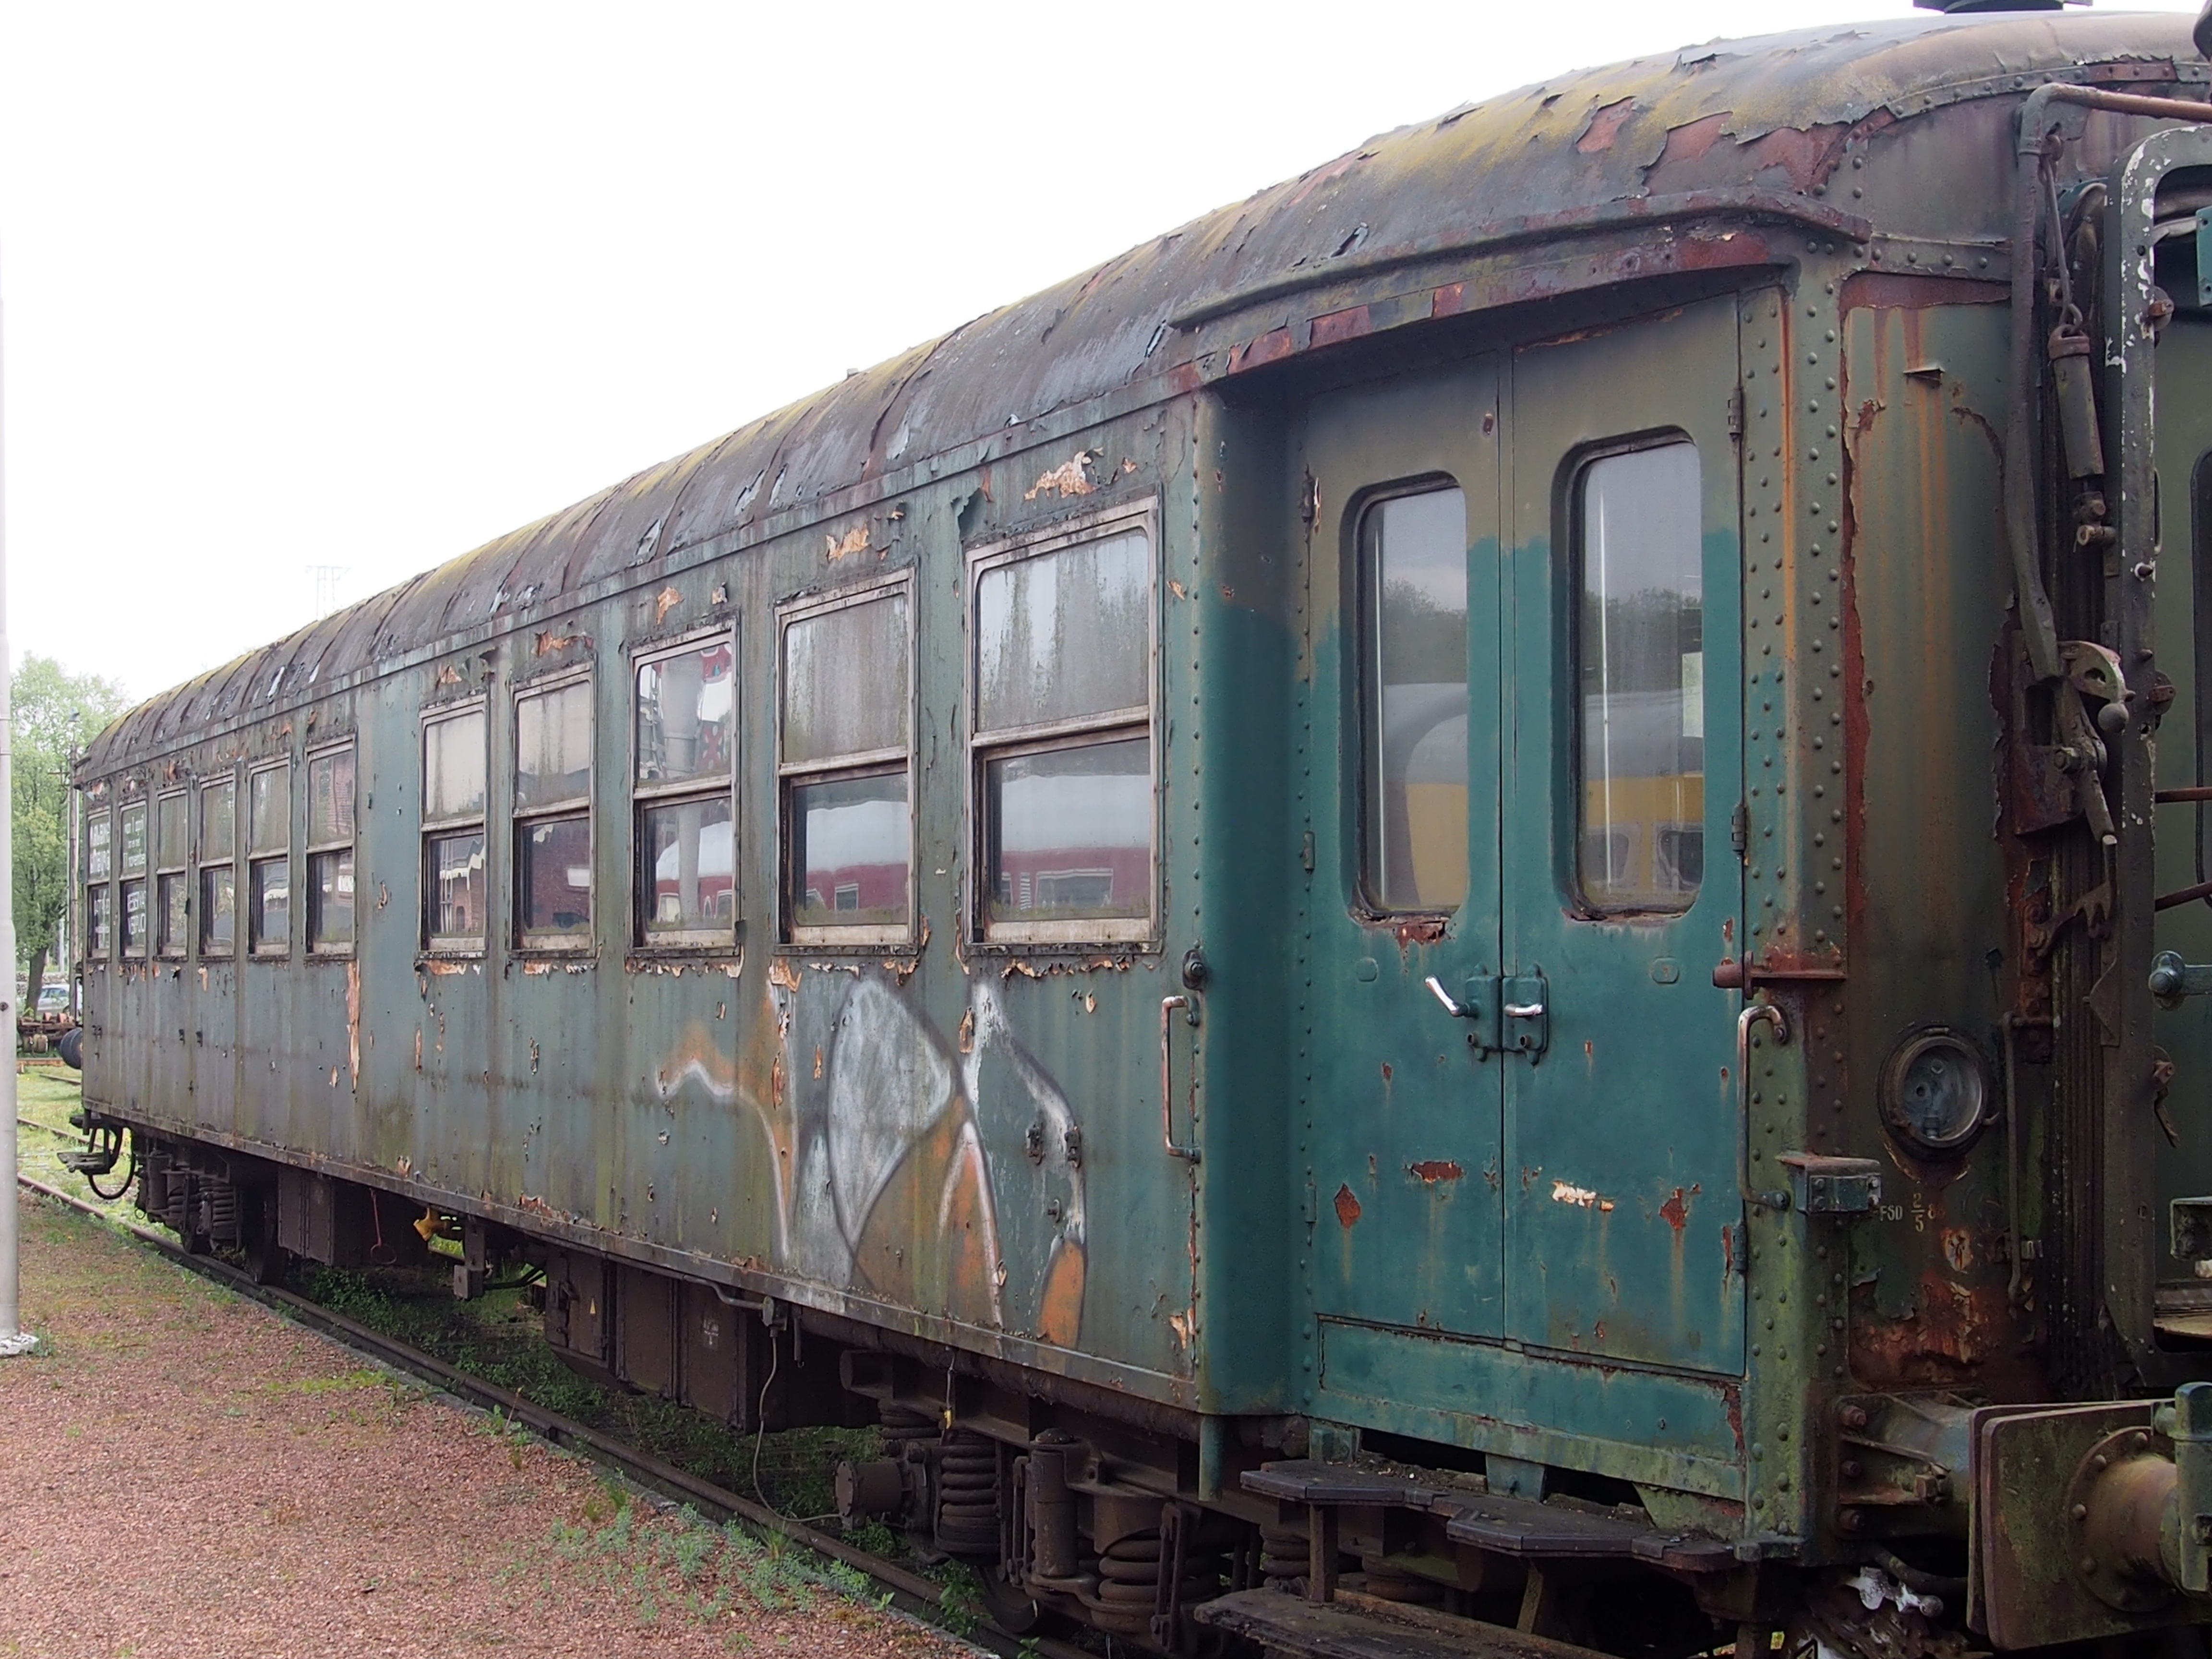
vehicle, transport, land vehicle, railroad car, train, locomotive, rolling stock, passenger car, rail transport, freight car, public transport, passenger